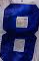
Number: 8